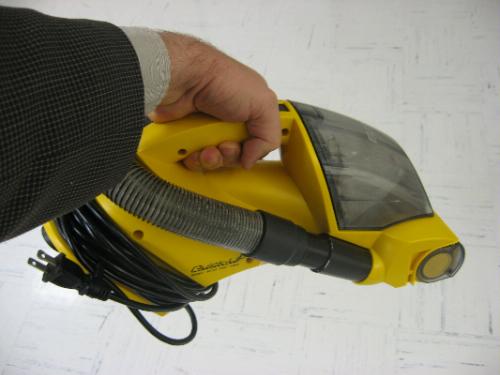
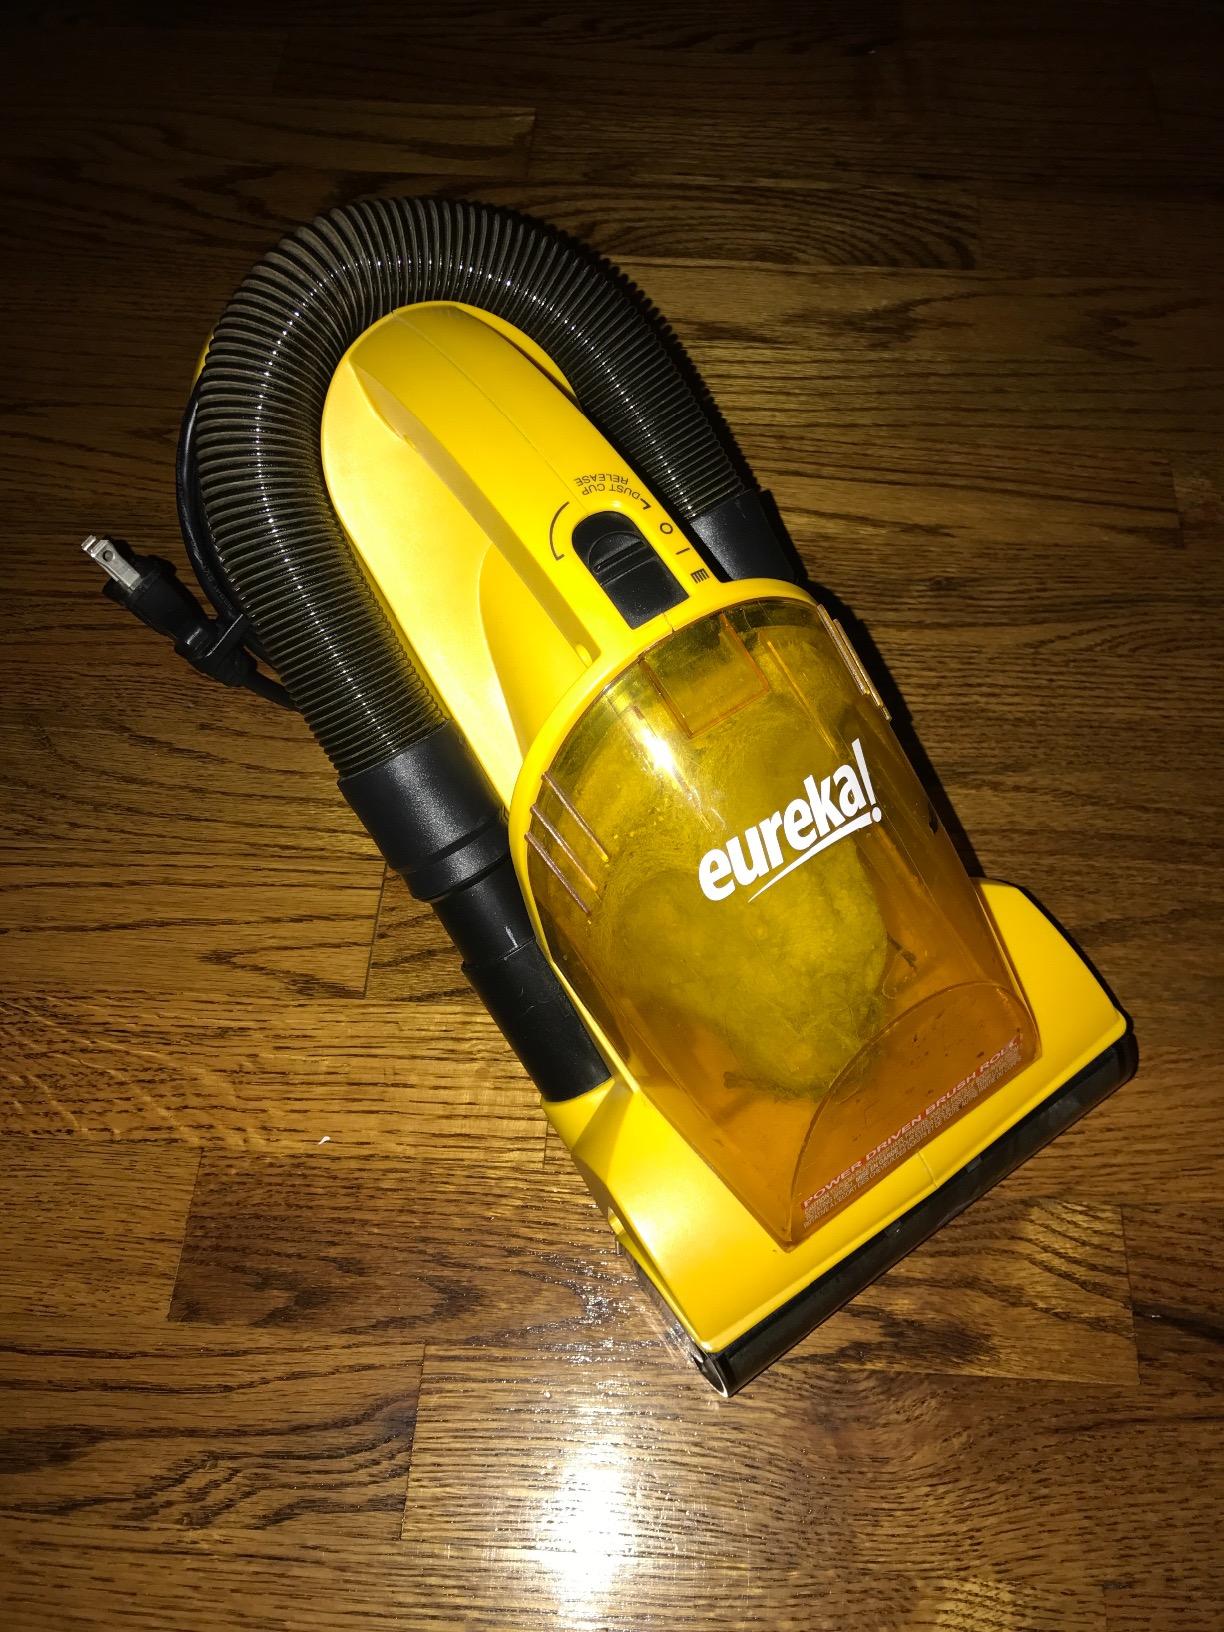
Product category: items_vacuum
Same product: yes